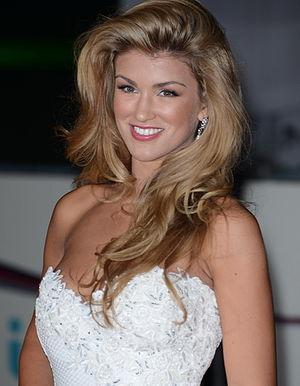
Amy Willerton, née le 18 aout 1992 à Bristol, est une mannequin et personnalité de la télévision britannique.